Józef Walaszczyk

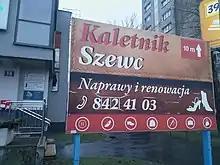
Plaque of the erstwhile Walaszczyk's workshop on Sobieskiego St, current view

Just after the war, Walaszczyk and Front moved to Kraków, where he established new businesses, including organising Kraków–Katowice passenger journeys. Though they broke up, they remained on good terms. Due to Walaszczyk's friendship with the French consul, the Security Service pressured him to leave Kraków. In cooperation with Okęcki, Walaszczyk launched a wool and cotton materials factory. In 1949, the enterprise was nationalised. Later, Walaszczyk and his Jewish colleagues ran a sewing room in Warsaw which was closed under pressure from the tax office. Walaszczyk's factory was closed after two years in 1952. He was also involved in cooperatives in Grodzisk Mazowiecki and then in Rembertów. He worked there for some time and was quite successful. In the meantime, he obtained permission to work as a master leatherworker, which allowed him to open his own workshop at 18 Jana III Sobieskiego Street in Warsaw. He continued to run it until he was very old.